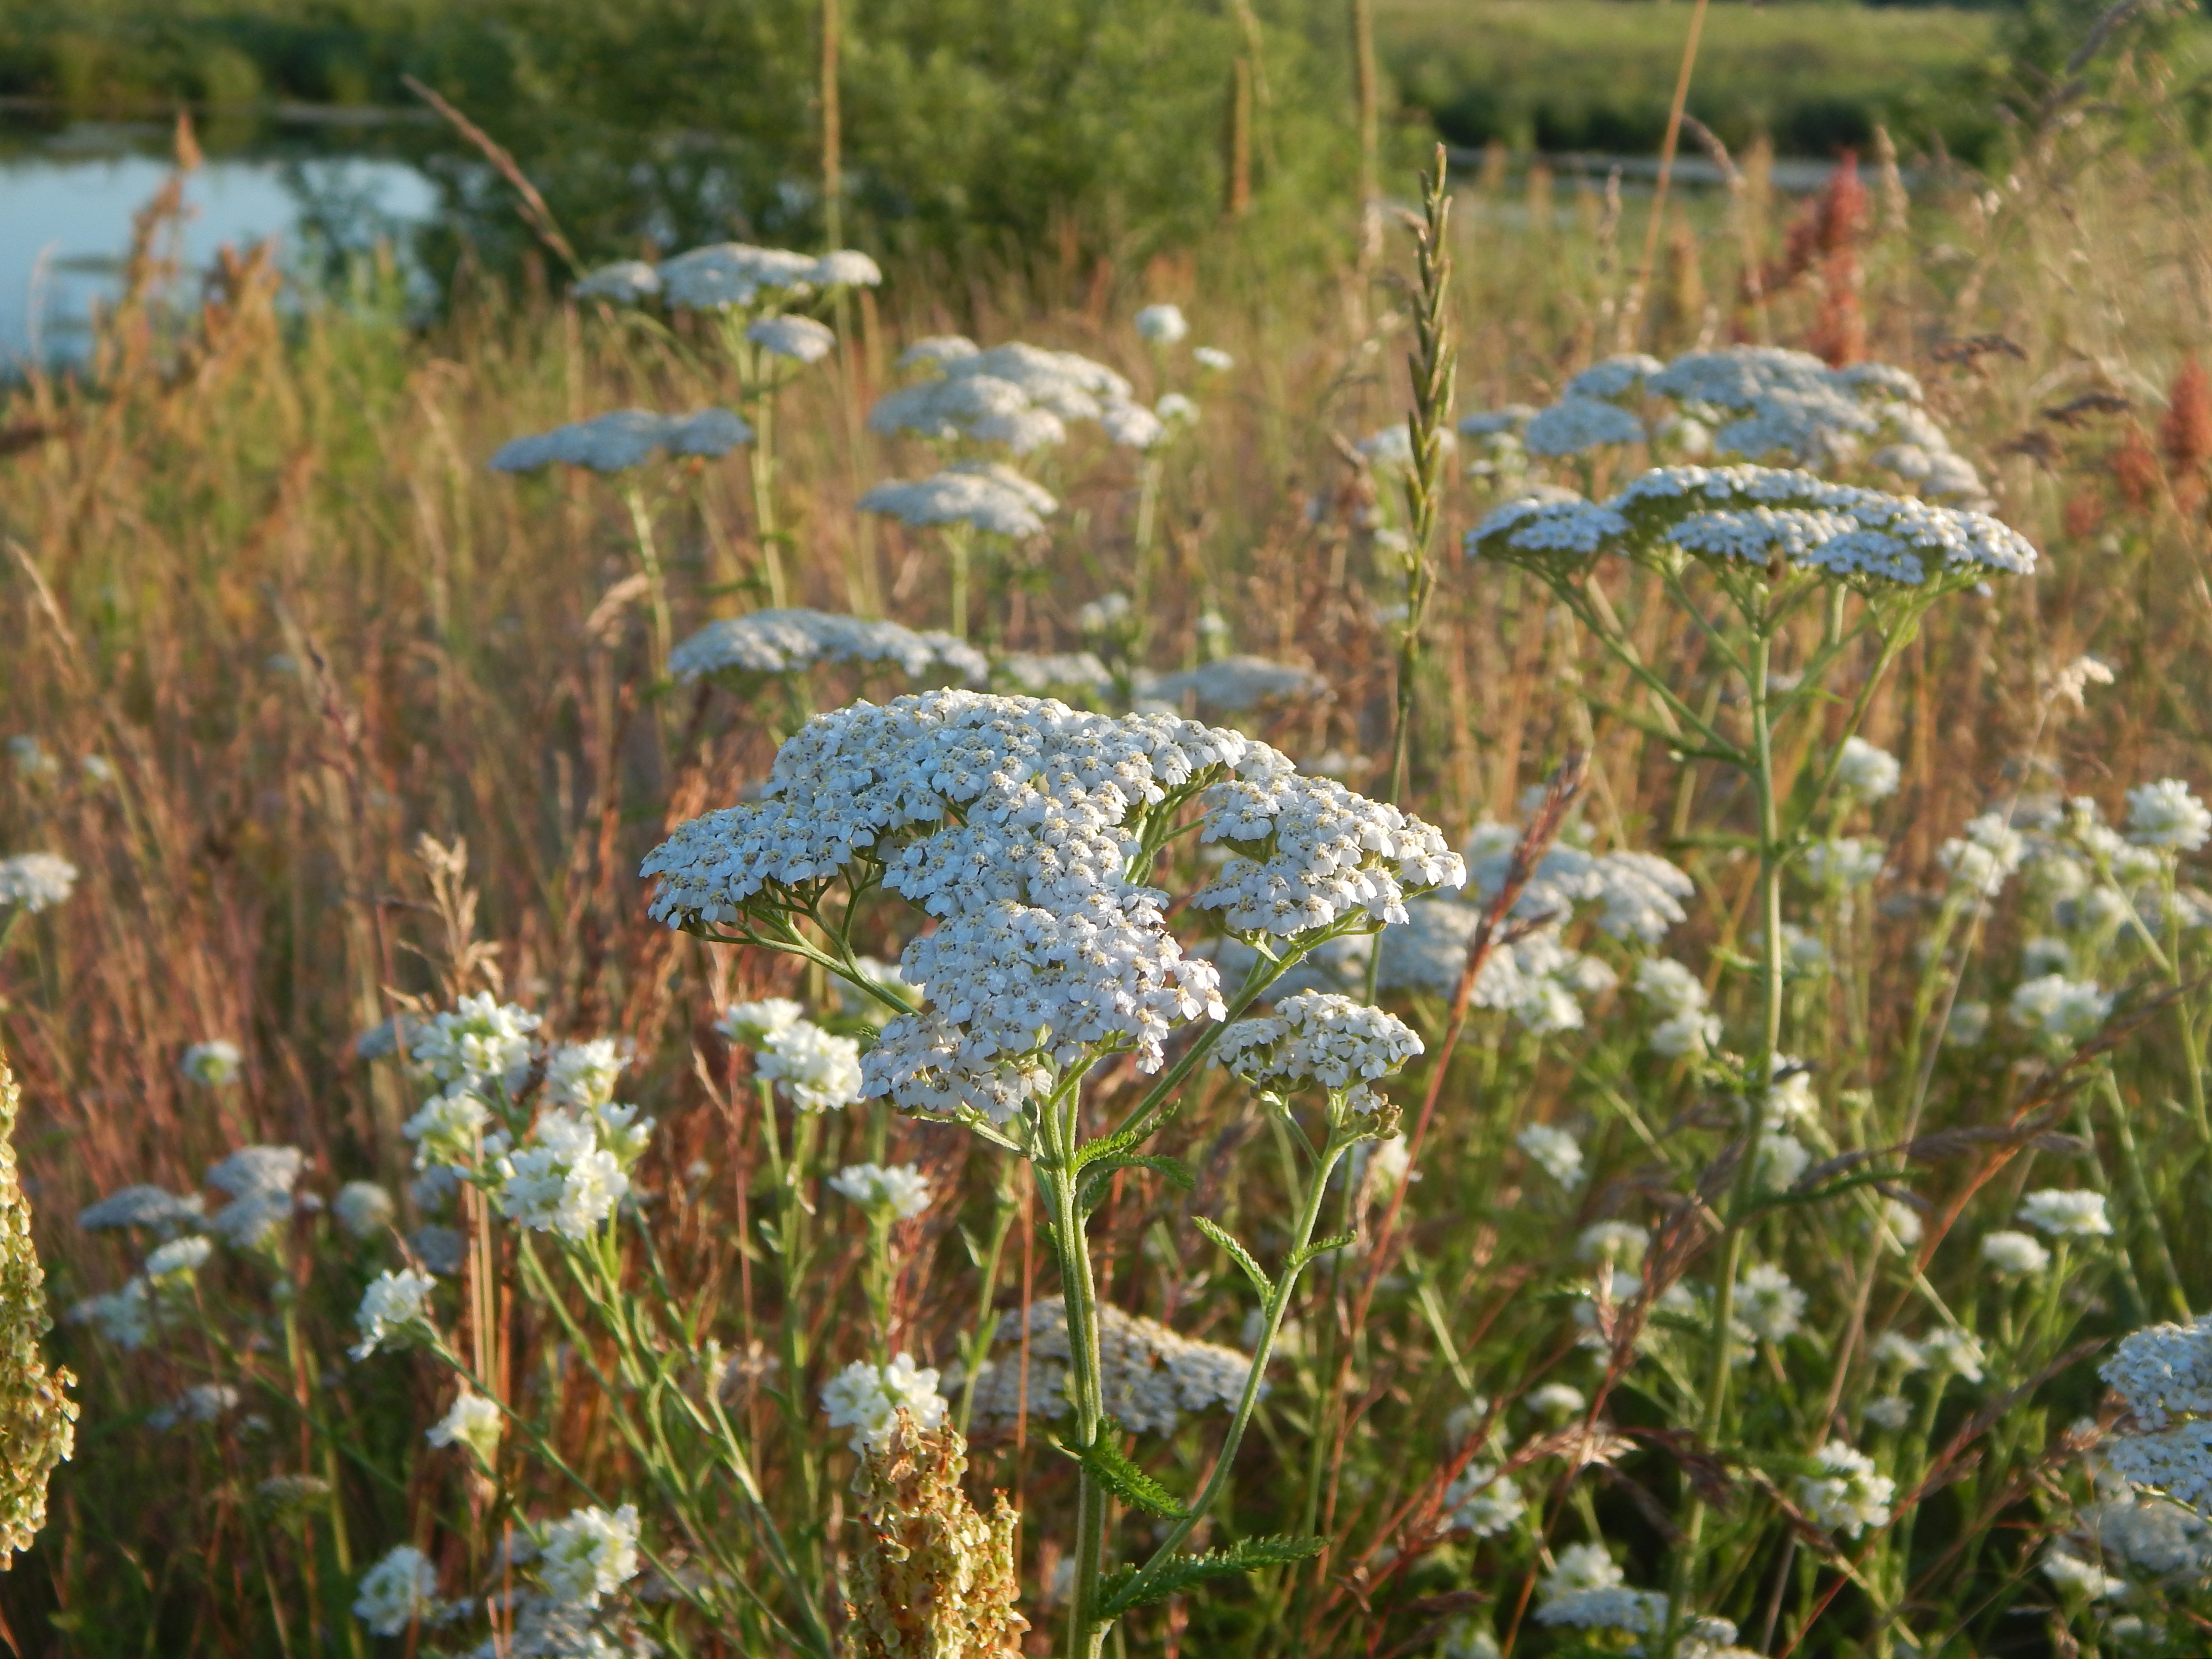
macro, flower, white, plant, plant community, natural landscape, grass, terrestrial plant, rural area, groundcover, meadow, grassland, landscape, shrub, flowering plant, herbaceous plant, Forb, prairie, wilderness, annual plant, subshrub, soil, garden, wildflower, perennial plant, field, herb, plant stem, poales, sedge family, rock, parsley family, Heracleum plant